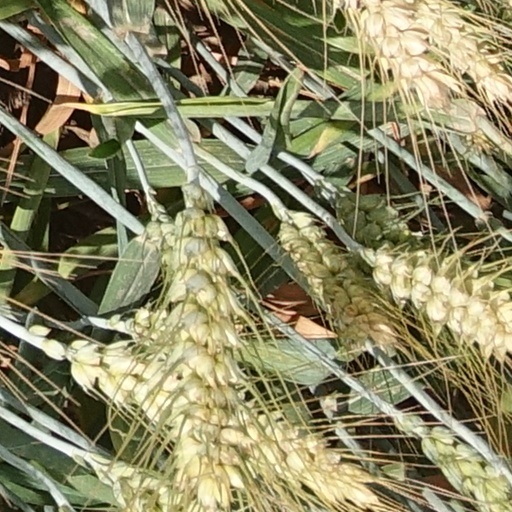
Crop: wheat